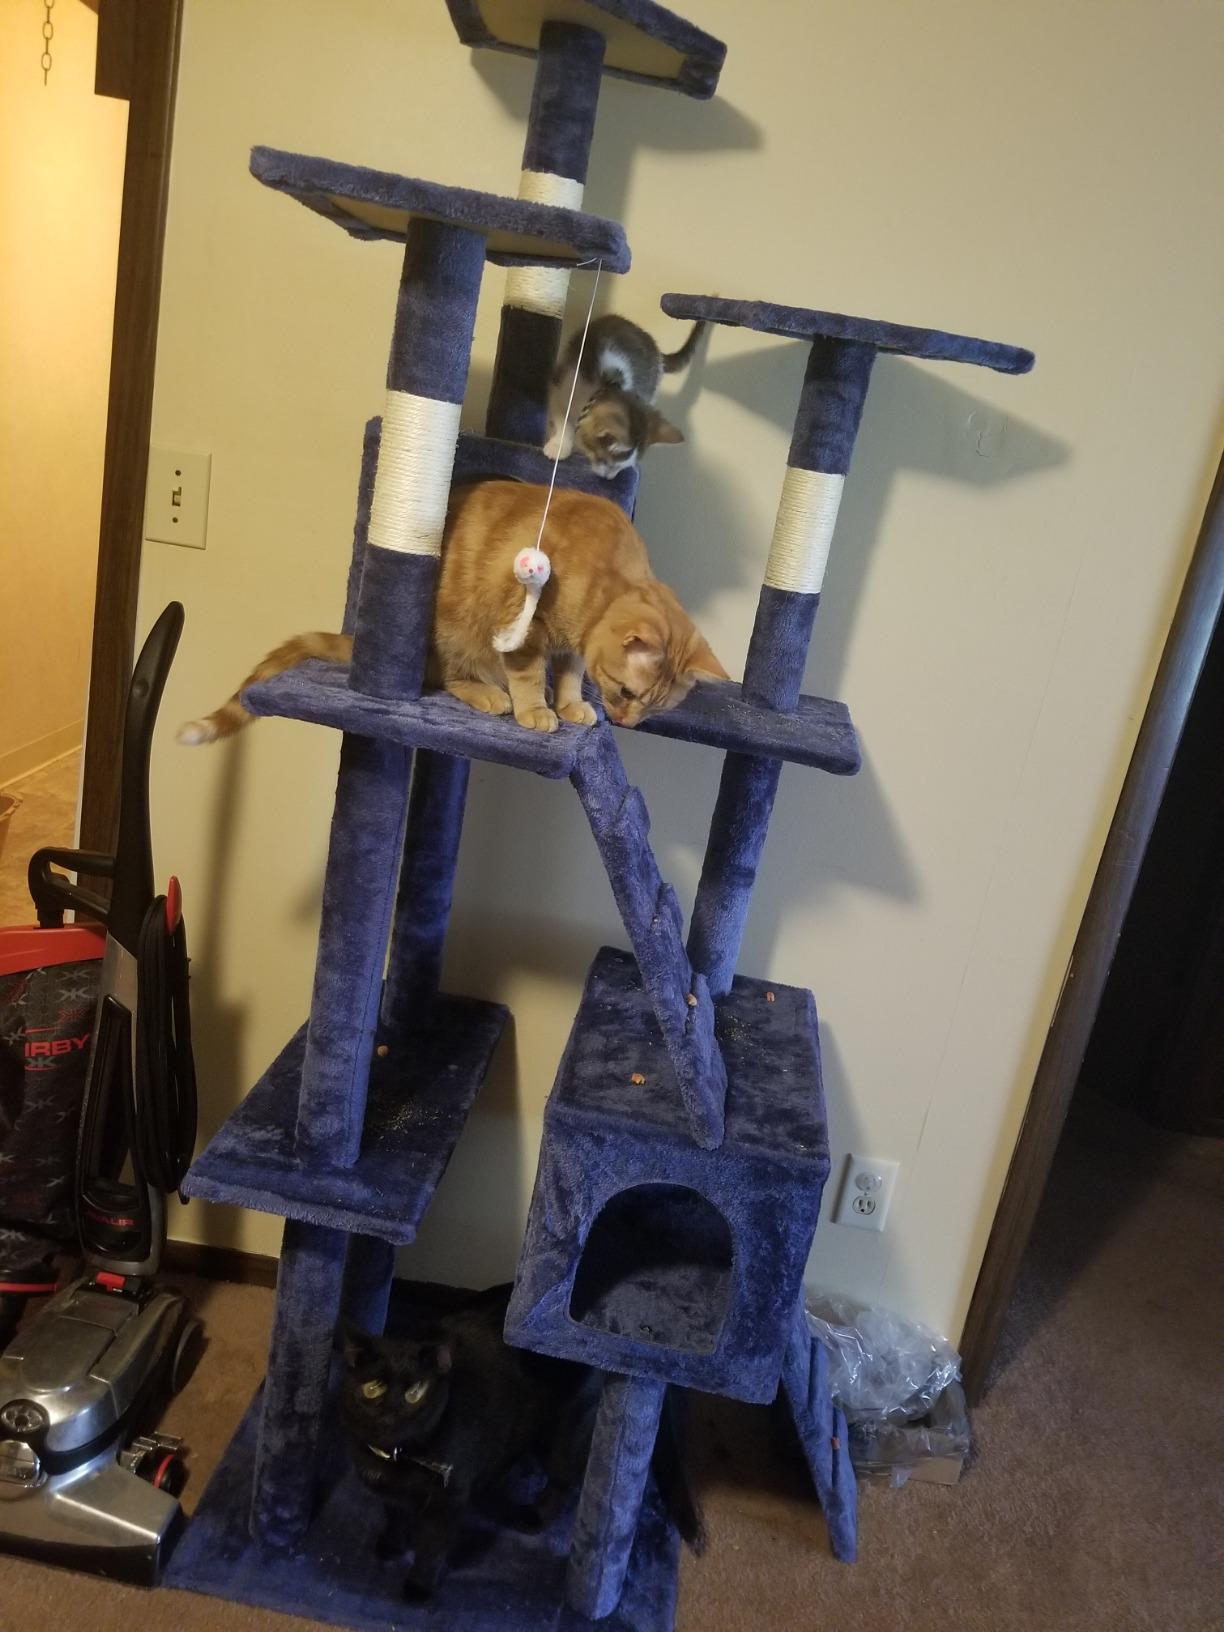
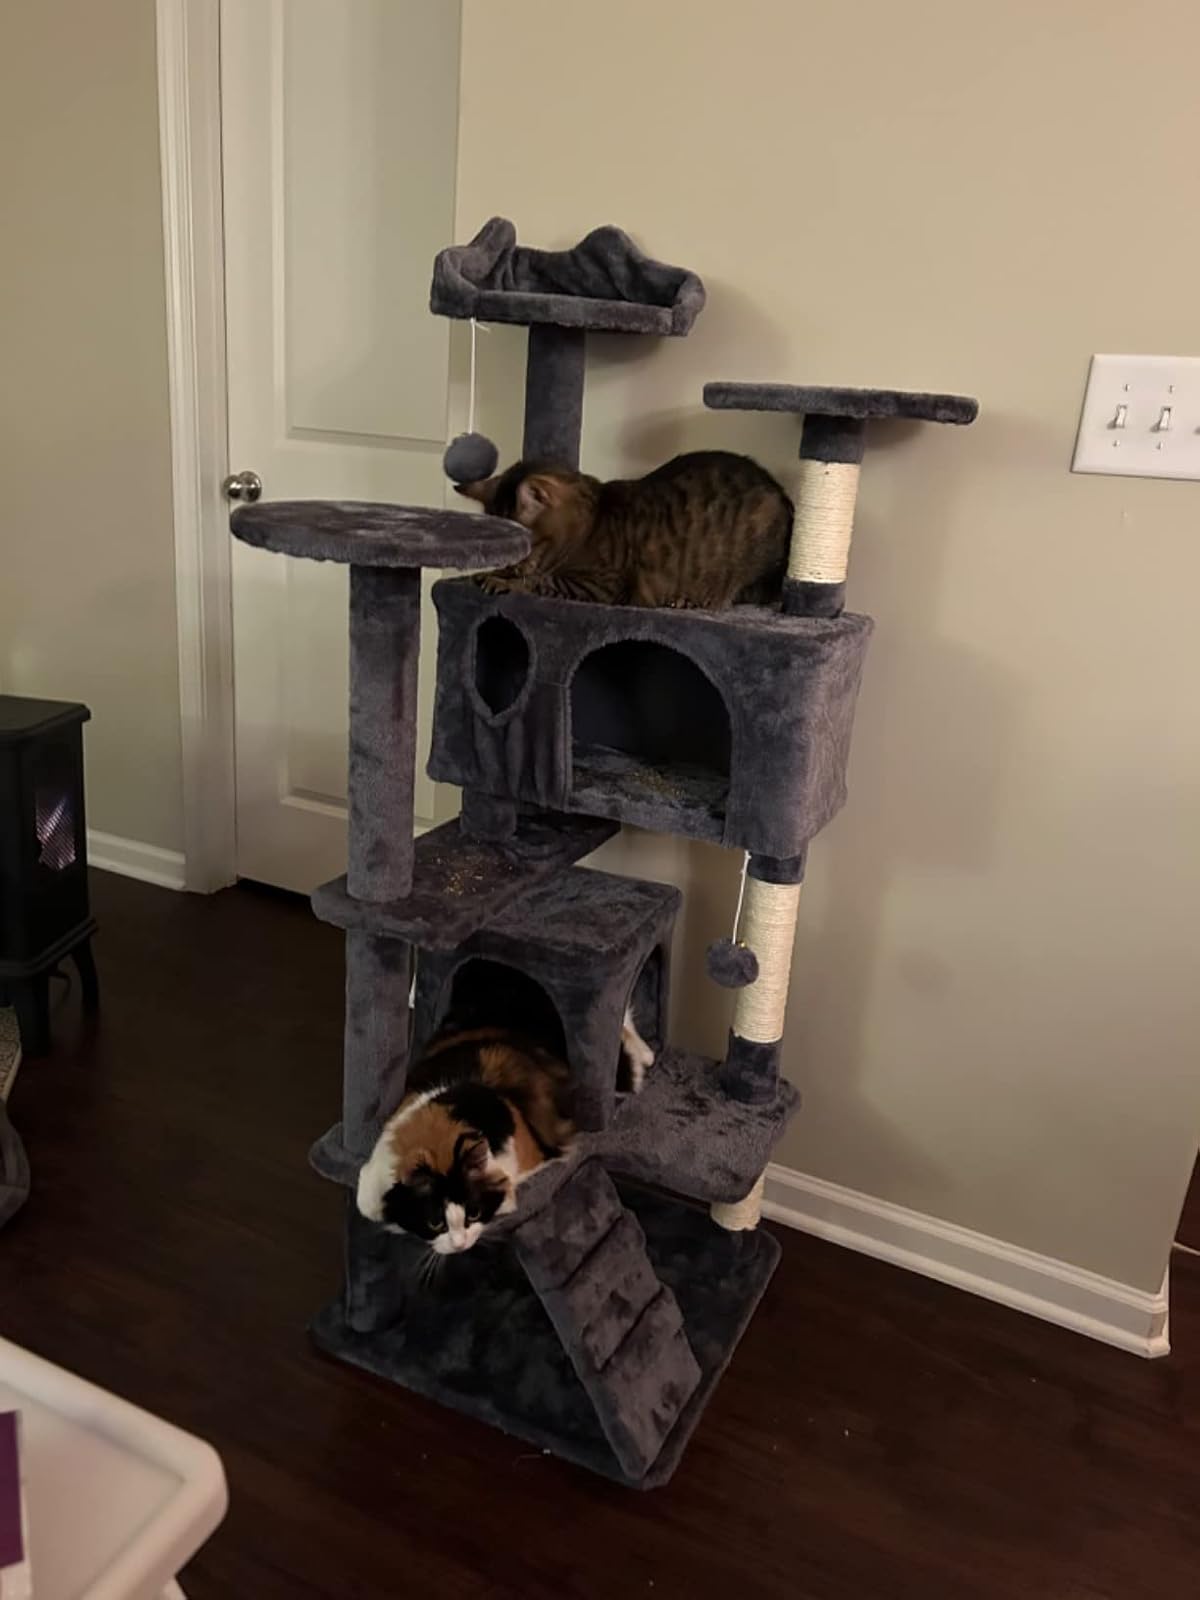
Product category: items_cat tree
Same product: no